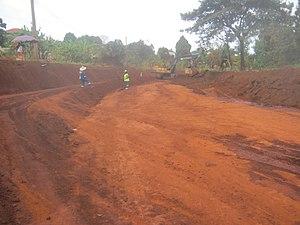
Le bitumage de la route Mbouda Baleveng passe par le Groupement Bamougong.
Bamougong est une collectivité traditionnelle camerounaise de la Région de l'Ouest, située dans le département des Bamboutos et l'arrondissement de Batcham.